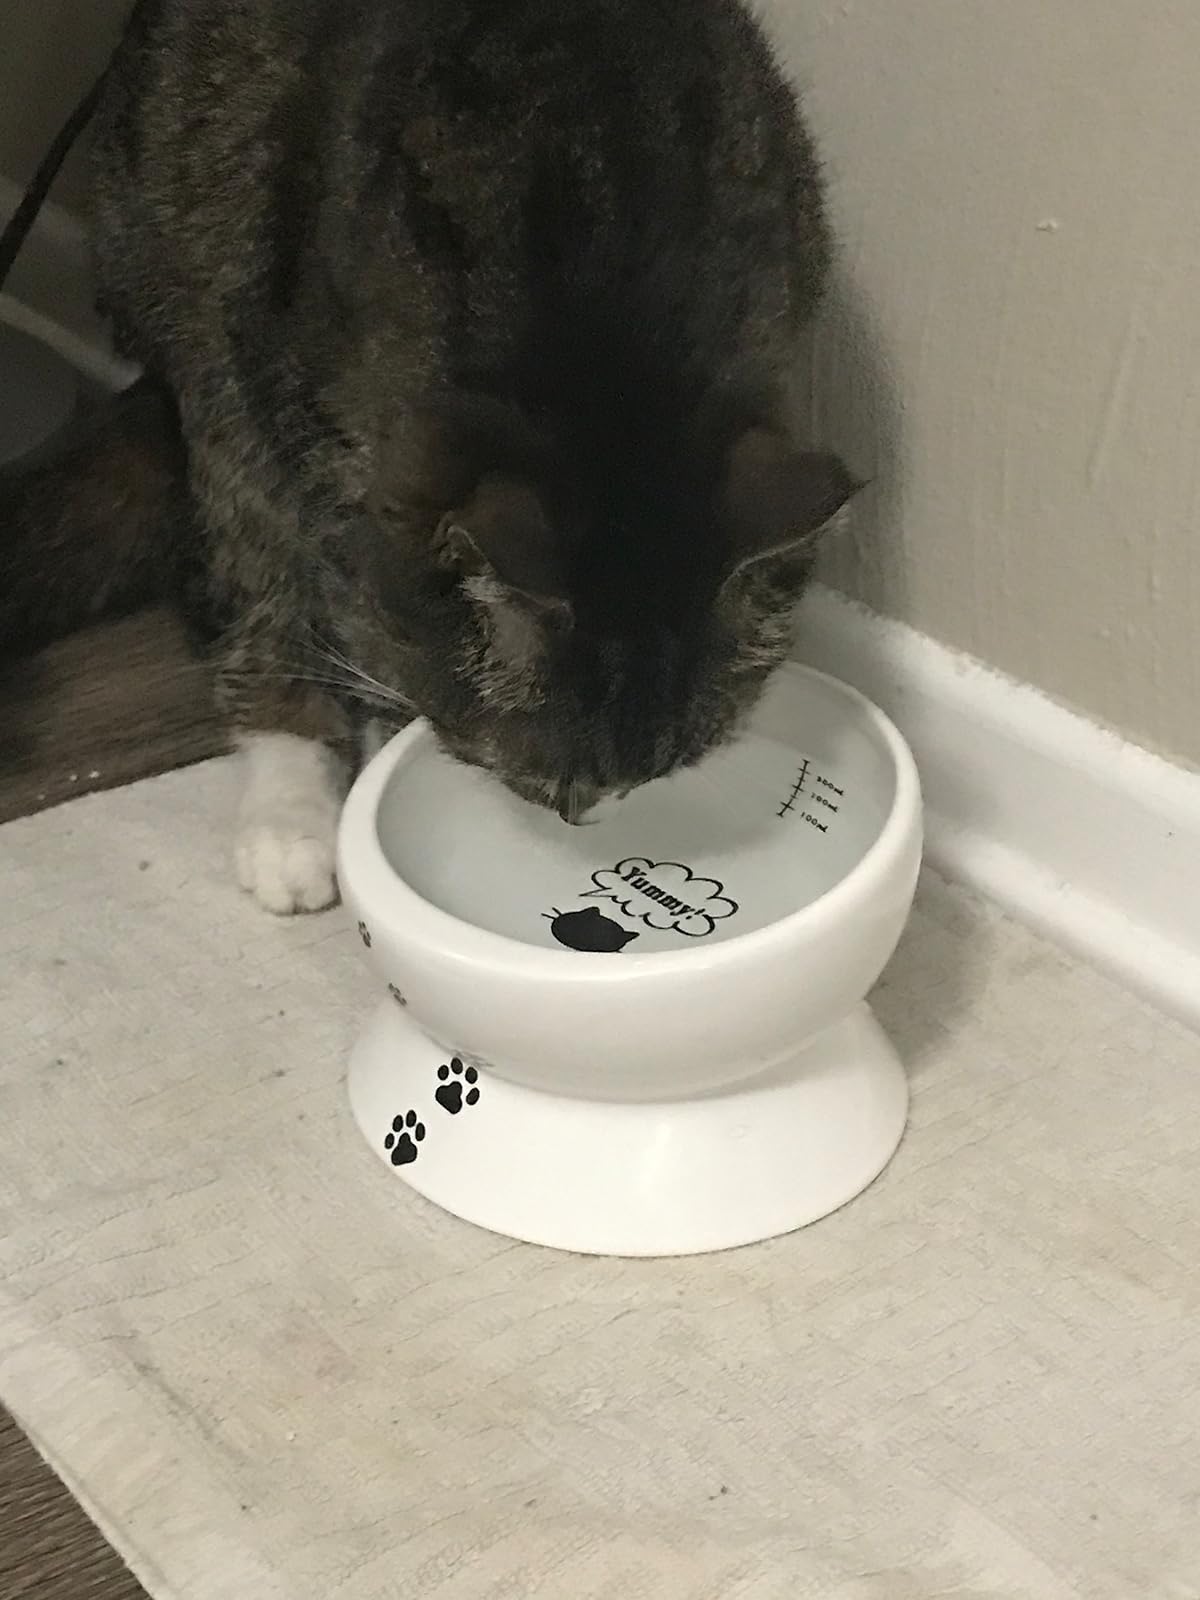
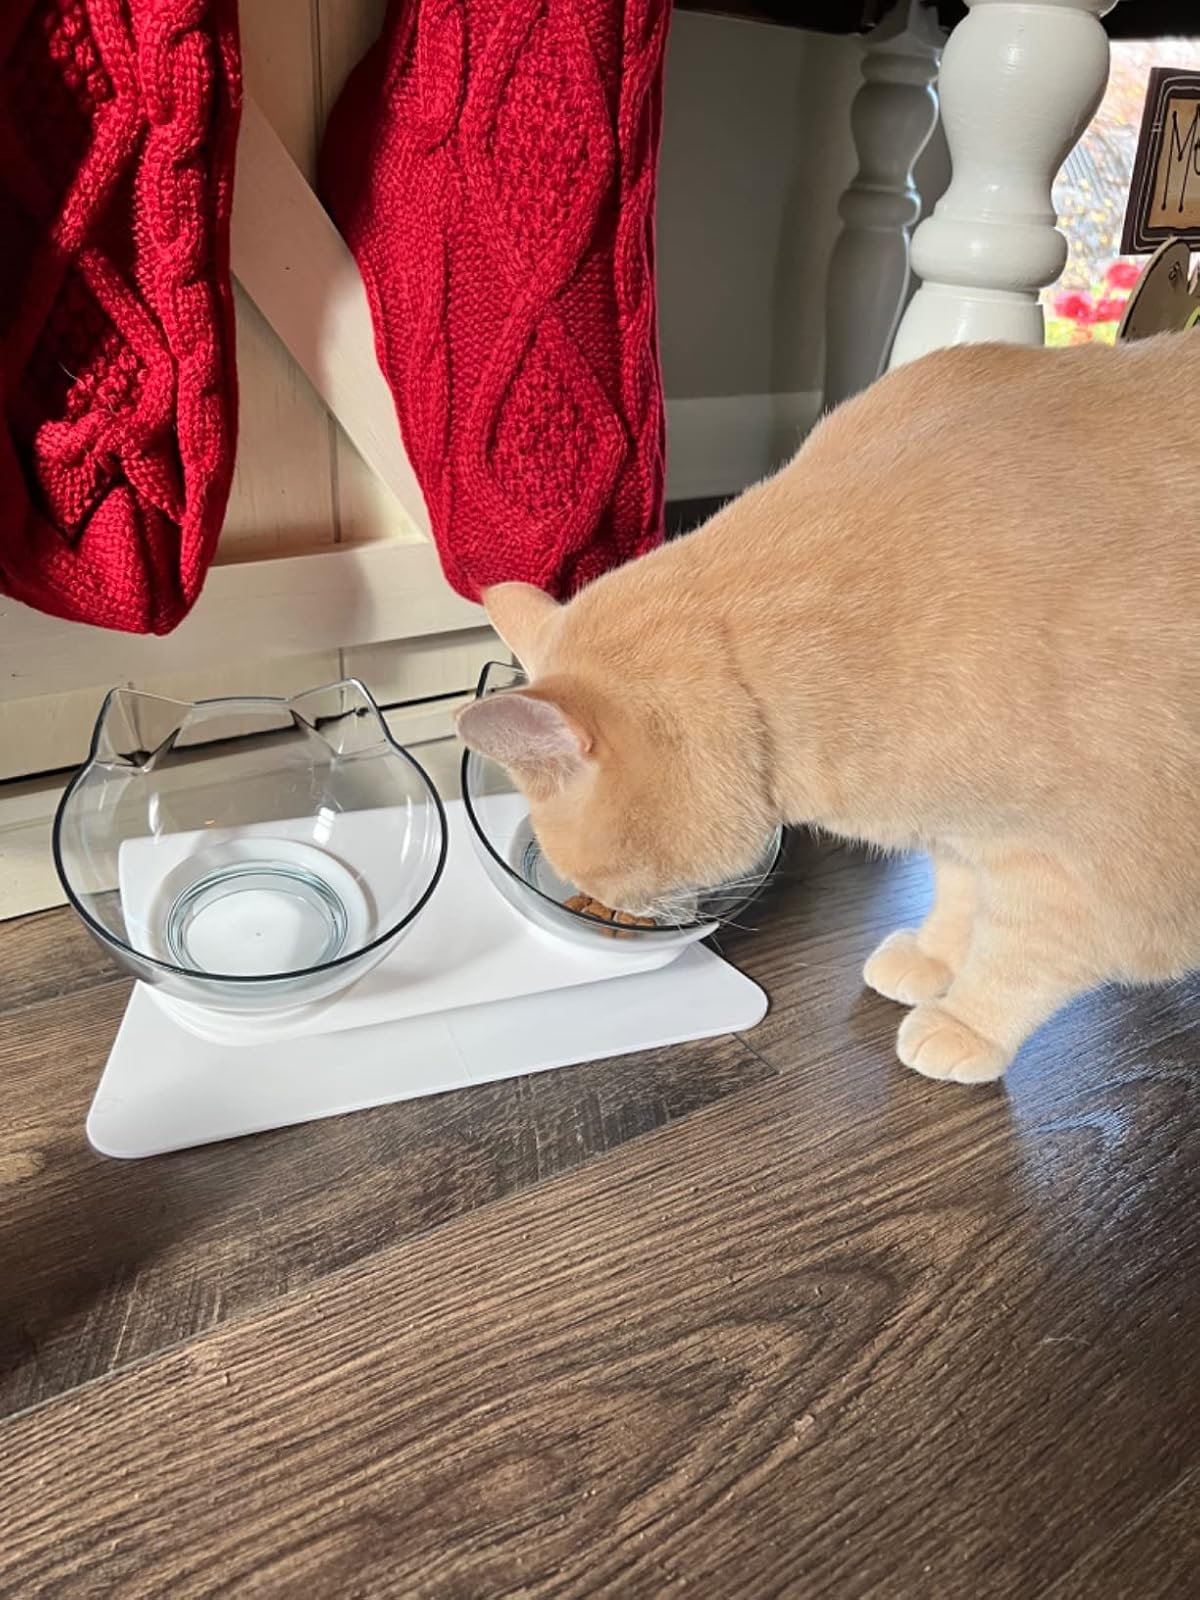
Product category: items_bowl
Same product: no